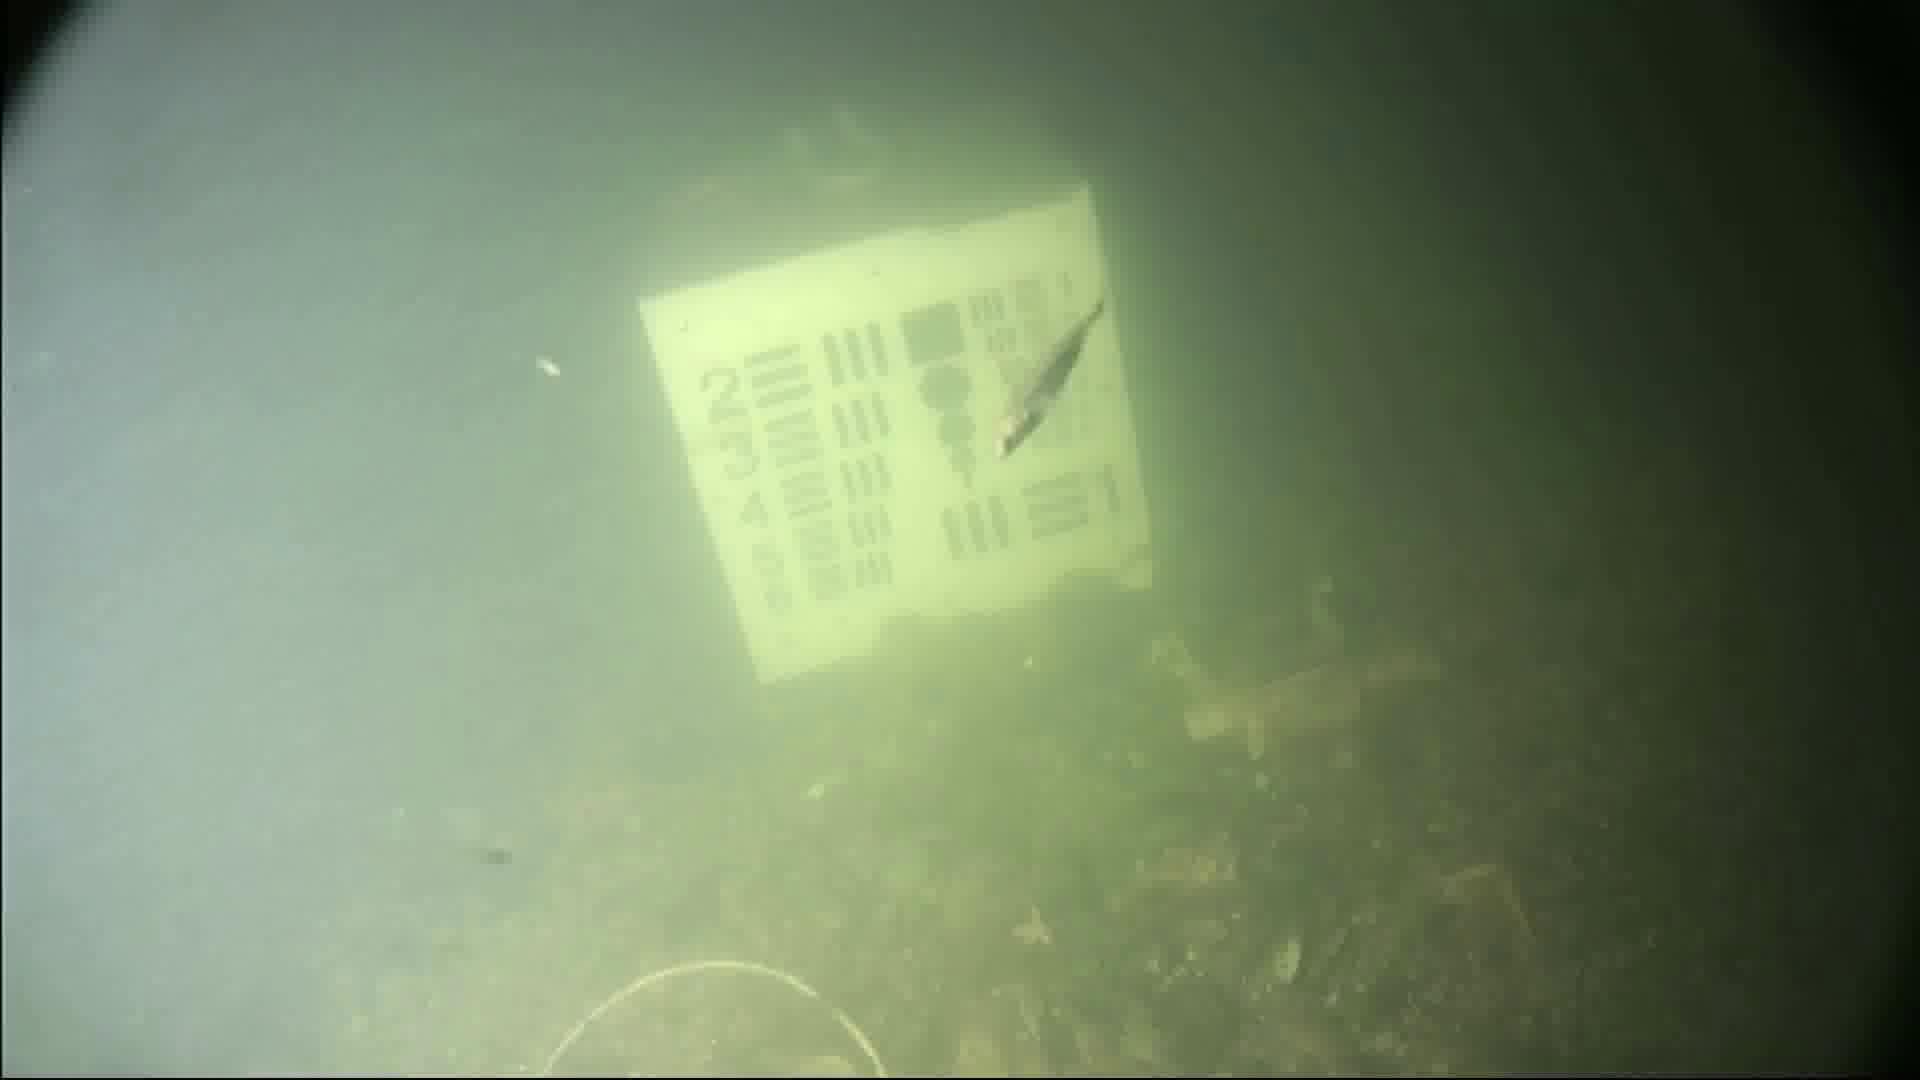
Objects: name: starfish
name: small_fish
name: crab